Center for Auto Safety

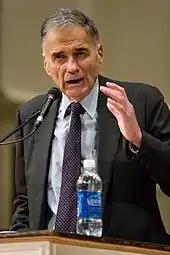
CAS co-founder Ralph Nader

The Center for Auto Safety (the Center) was founded in 1970 by Consumers Union and Ralph Nader as a consumer safety group to protect drivers. Ralph Nader, the author of "Unsafe at Any Speed", believed that automakers and the government were not adequately regulating safety. For many years, the Center was led by Clarence Ditlow, a well-known consumer safety advocate.